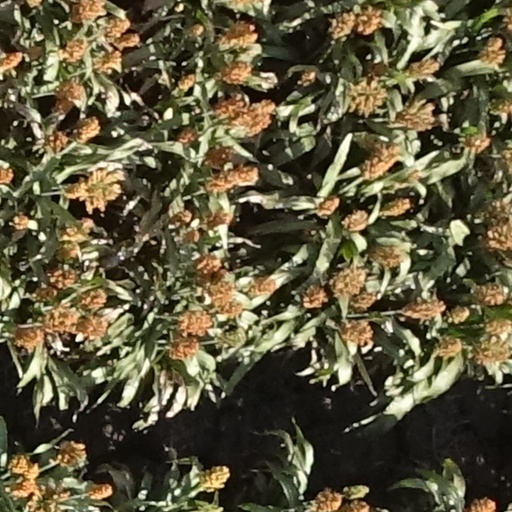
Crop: sorghum